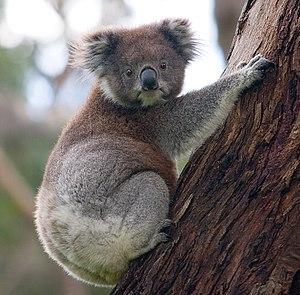
Le koala, appelé aussi Paresseux australien, est une espèce de marsupial arboricole herbivore endémique d'Australie et le seul représentant encore vivant de la famille des Phascolarctidés. On le trouve dans les régions côtières de l'Australie méridionale et orientale, d'Adélaïde à la partie sud de la péninsule du cap York. Les populations s'étendent aussi sur des distances considérables dans l'arrière-pays australien, là où l'humidité est suffisante pour le maintien de forêts. Les koalas d'Australie-Méridionale furent exterminés au début du XXᵉ siècle, mais cet État fédéré a depuis été repeuplé grâce à des transferts du Victoria. Cet animal n'était plus présent ni en Tasmanie, ni en Australie-Occidentale, mais il y a été réintroduit.
Cette page n'a ni la prétention ni pour objet de proposer une liste exhaustive des références relatives aux mammifères, une telle entreprise serait, bien entendu, sans fin... Son ambition est de présenter une liste d'ouvrages, de publications ou de sites internet reconnus par la communauté scientifique comme incontournables ou majeurs, qu'ils soient généraux ou plus ciblés. Pour les sujets comportant une liste de références trop importante, se reporter aux éventuelles sous-pages plus spécialisées via les liens proposés. Le second objectif de cette page est, pour chaque groupe, d'une part, et chaque région, d'autre part, d'en présenter les grandes lignes historiques de la littérature ainsi que d'en citer les auteurs ayant le plus de notoriété. Par ailleurs, les espèces fossiles ne sont pas représentées ici. Pour des références se rapportant aux groupes disparus, consulter la page Orientation bibliographique sur l'origine et l'évolution du vivant.
Phascolarctos, est un genre de mammifères marsupiaux diprotodontes de la famille des Phascolarctidés. C'est le genre de la seule espèce survivante de cette famille, Phascolarctos cinereus, qu'on appelle couramment le Koala.
La Riverina est une région agricole située au centre de la partie méridionale de la Nouvelle-Galles du Sud, en Australie.
Australidelphia est un super-ordre qui regroupe environ les trois quarts de tous les marsupiaux, notamment tous ceux originaires d'Australasie et une espèce d'Amérique du Sud. Tous les autres marsupiaux américains sont membres du super-ordre Ameridelphia. L'analyse des sites d'insertion des rétrotransposons dans l'ADN nucléaire d'un certain nombre de marsupiaux a montré que la lignée du Monito del Monte est le plus basal du superordre. Les australidelphiens forment un clade, pour lequel le nom d'Euaustralidelphia a été proposé. Cela indique que les Australidelphia sont apparus en Amérique du Sud et ont probablement atteint l'Australie lors d'un événement unique, après la dispersion des Microbiotheria.